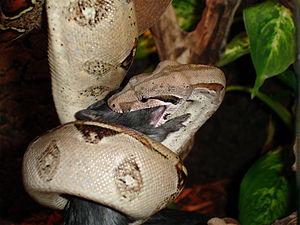
La préhension est d'abord la faculté ou l'action de saisir des proies ou autres objets avec la main. Le terme désigne également la capacité d'un organe quelconque à saisir des objets.
Cette page a pour objet de présenter un arbre phylogénétique des Lepidosauria, c'est-à-dire un cladogramme mettant en lumière les relations de parenté existant entre leurs différents groupes, telles que les dernières analyses reconnues les proposent. Ce n'est qu'une possibilité, et les principaux débats qui subsistent au sein de la communauté scientifique sont brièvement présentés ci-dessous, avant la bibliographie.